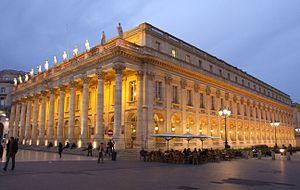
Grand Théâtre, vue de nuit, Bordeaux, Gironde, FRANCE
Le 7 avril est le 97ᵉ jour de l'année du calendrier grégorien, le 98ᵉ en cas d'année bissextile. Il reste 268 jours avant la fin de l'année.
La liste ci-après présente les salles d'opéra dans le monde, qu'il s'agisse d'édifices dédiés